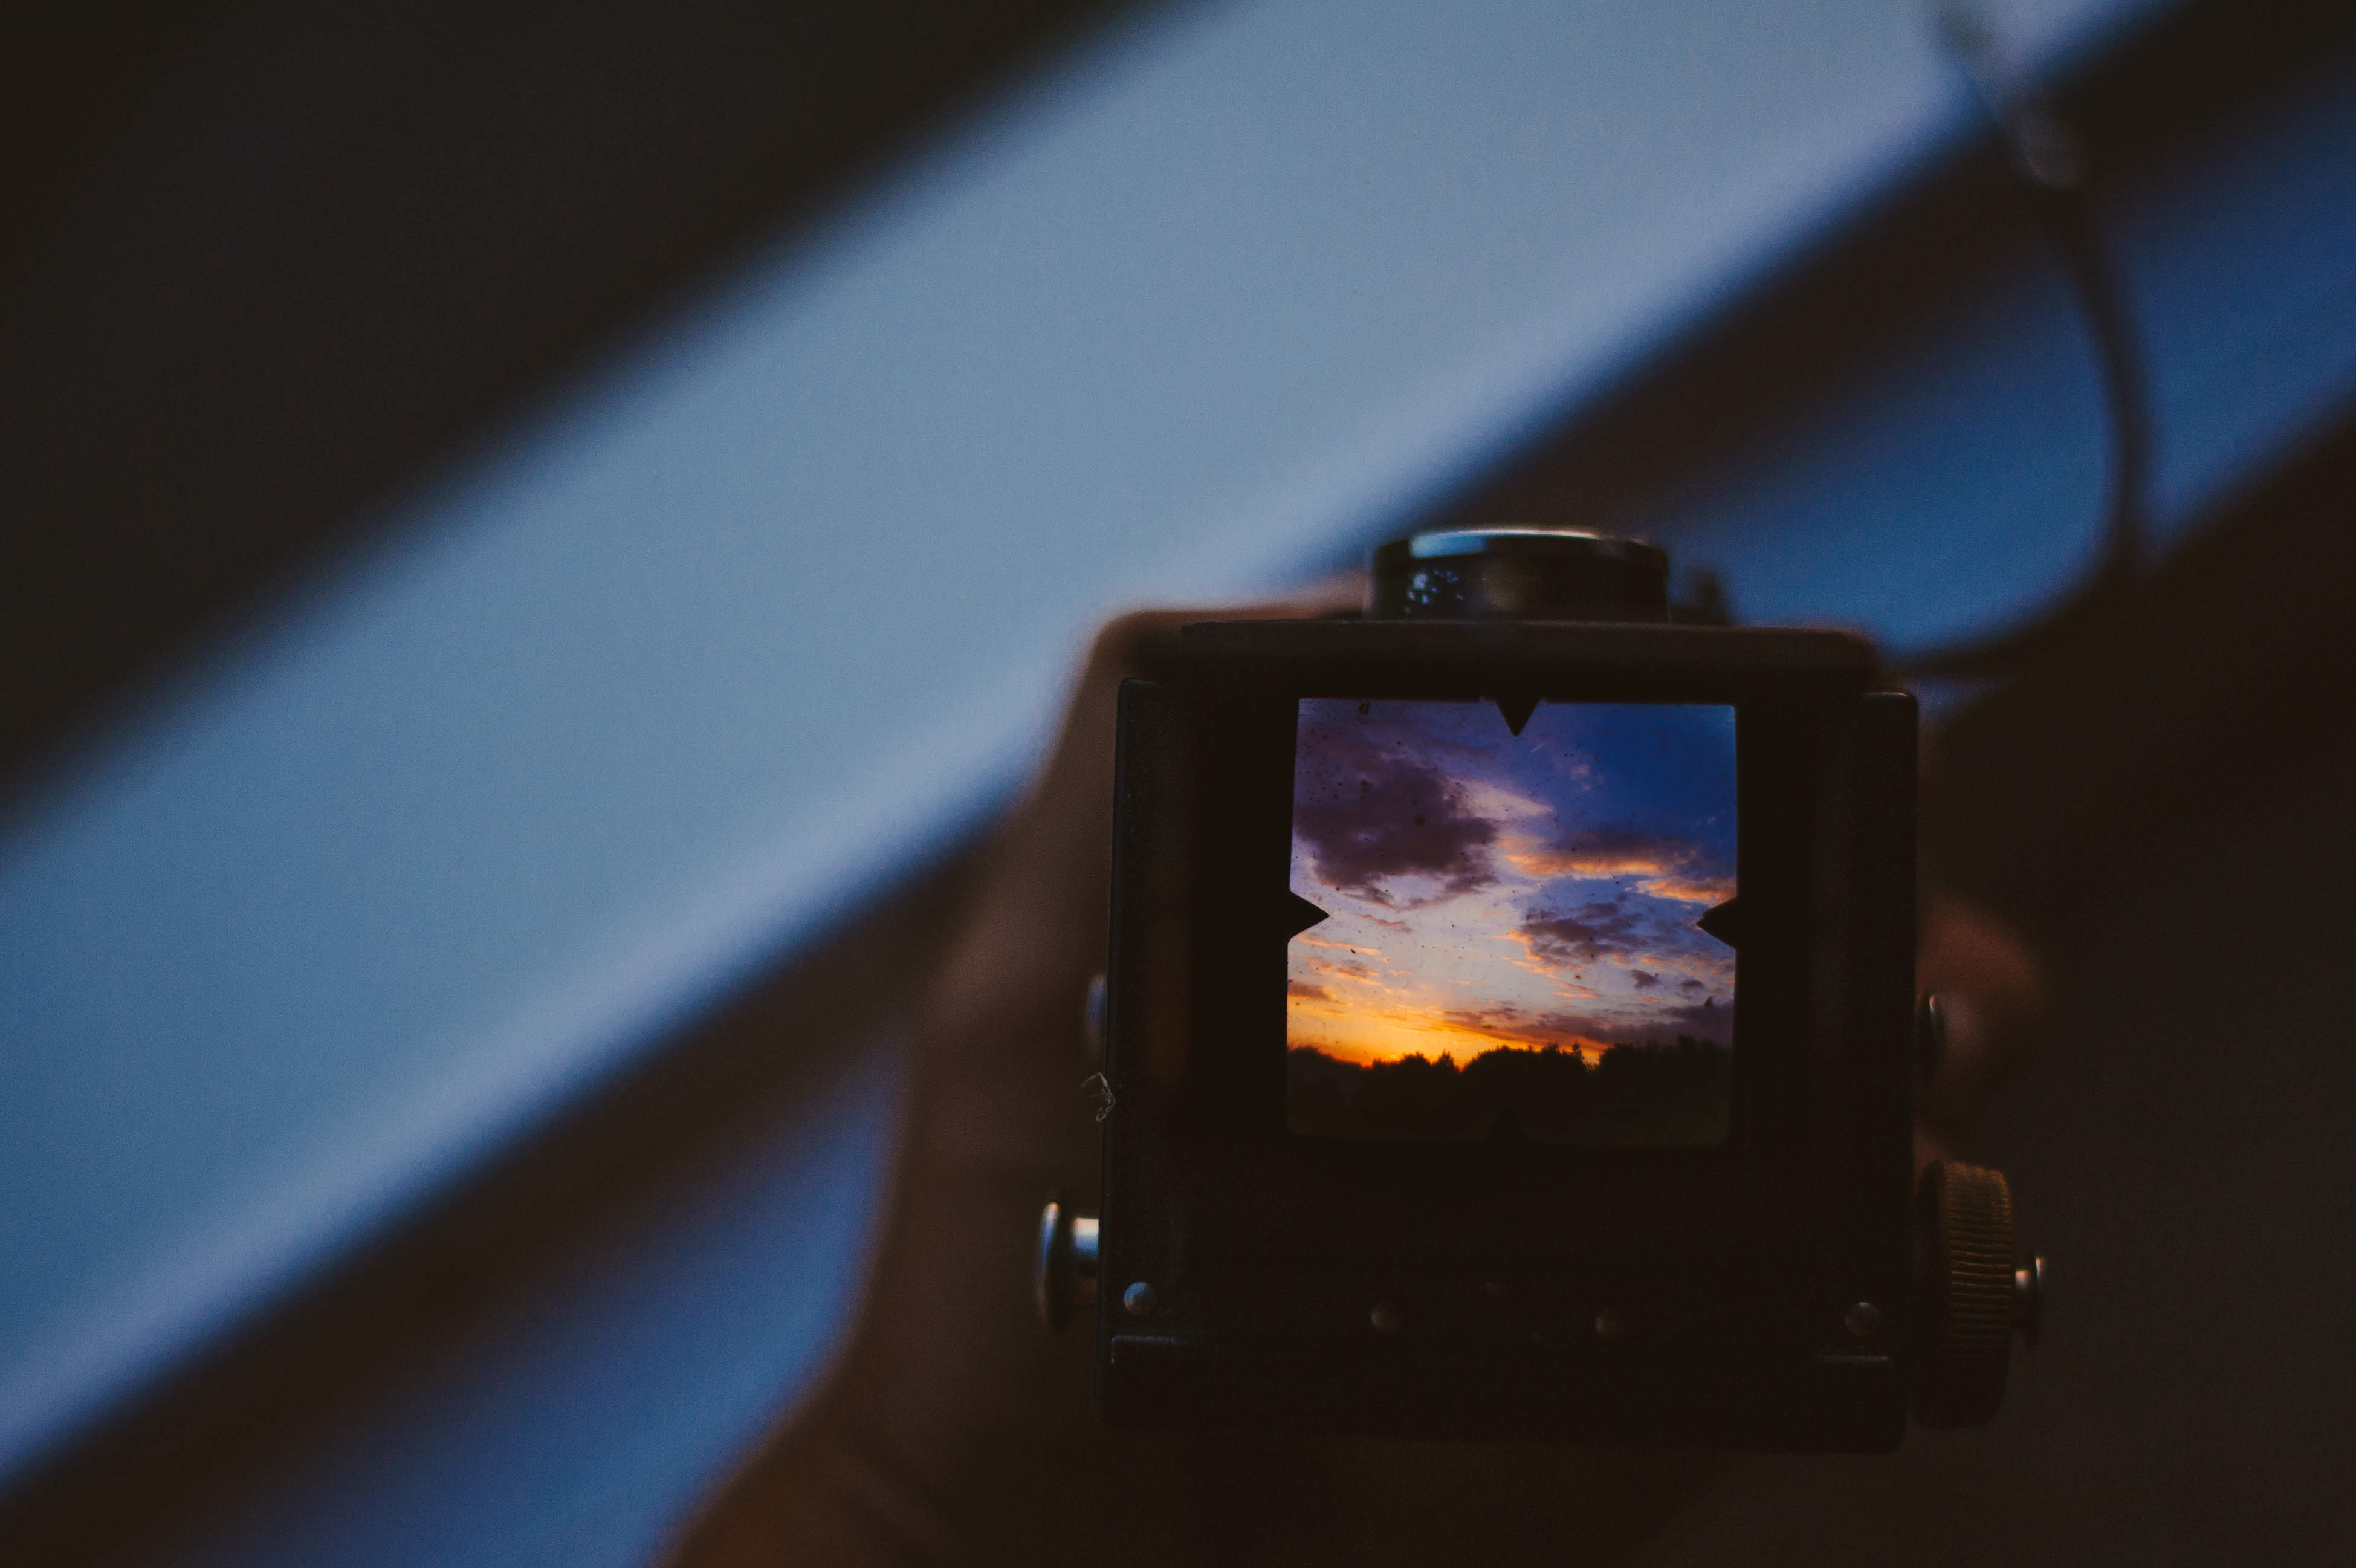
screen, light, blur, sky, technology, sunrise, sunset, camera, vintage, retro, dawn, dark, dusk, color, gadget, darkness, blue, black, yellow, lighting, close up, clouds, focus, electronics, classic, shape, screenshot